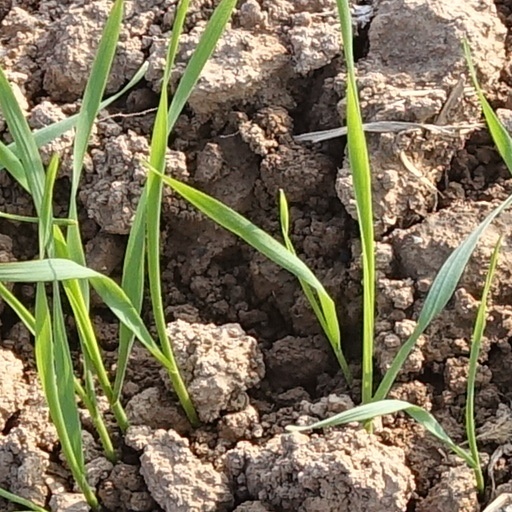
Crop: wheat